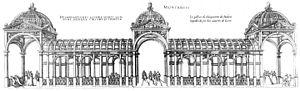
Le château de Montargis est un château fort français et une ancienne résidence royale aujourd'hui en grande partie ruinée, situé à Montargis dans le département du Loiret en région Centre Val de Loire.